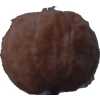
Label: orange_peeled